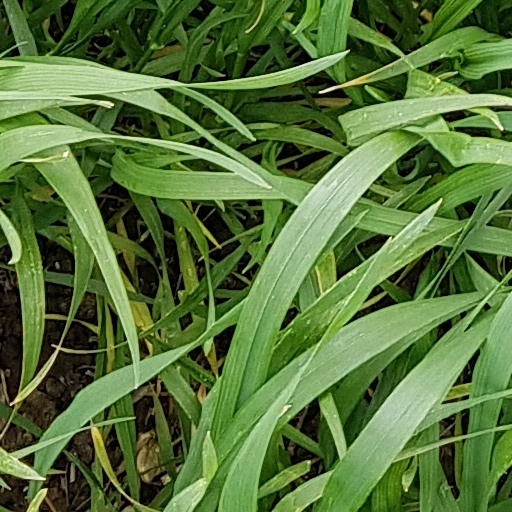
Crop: wheat